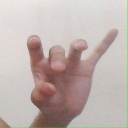
अक्षर: ओ